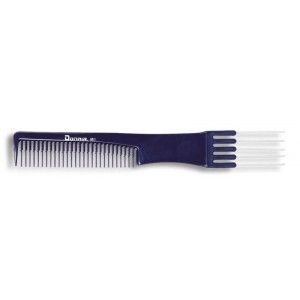
Donegal - Donair - Grzebień fryzjerski (Art. 9093) 5907549200937
Grzebienie z serii Donair, przeznaczone dla profesjonalistów. Każdy grzebień Donair został zaprojektowany pod czujnym okiem specjalistów, dzięki czemu idealnie nadaje się jako podstawowe wyposażenie każdego profesjonalnego salonu fryzjerskiego. Wykonany z wysoko gatunkowego plastiku gwarantuje jego długą żywotność.
Brand: Donegal
Category: Health & Beauty > Personal Care > Hair Care > Hair Styling Tools > Combs & Brushes > Hair Combs